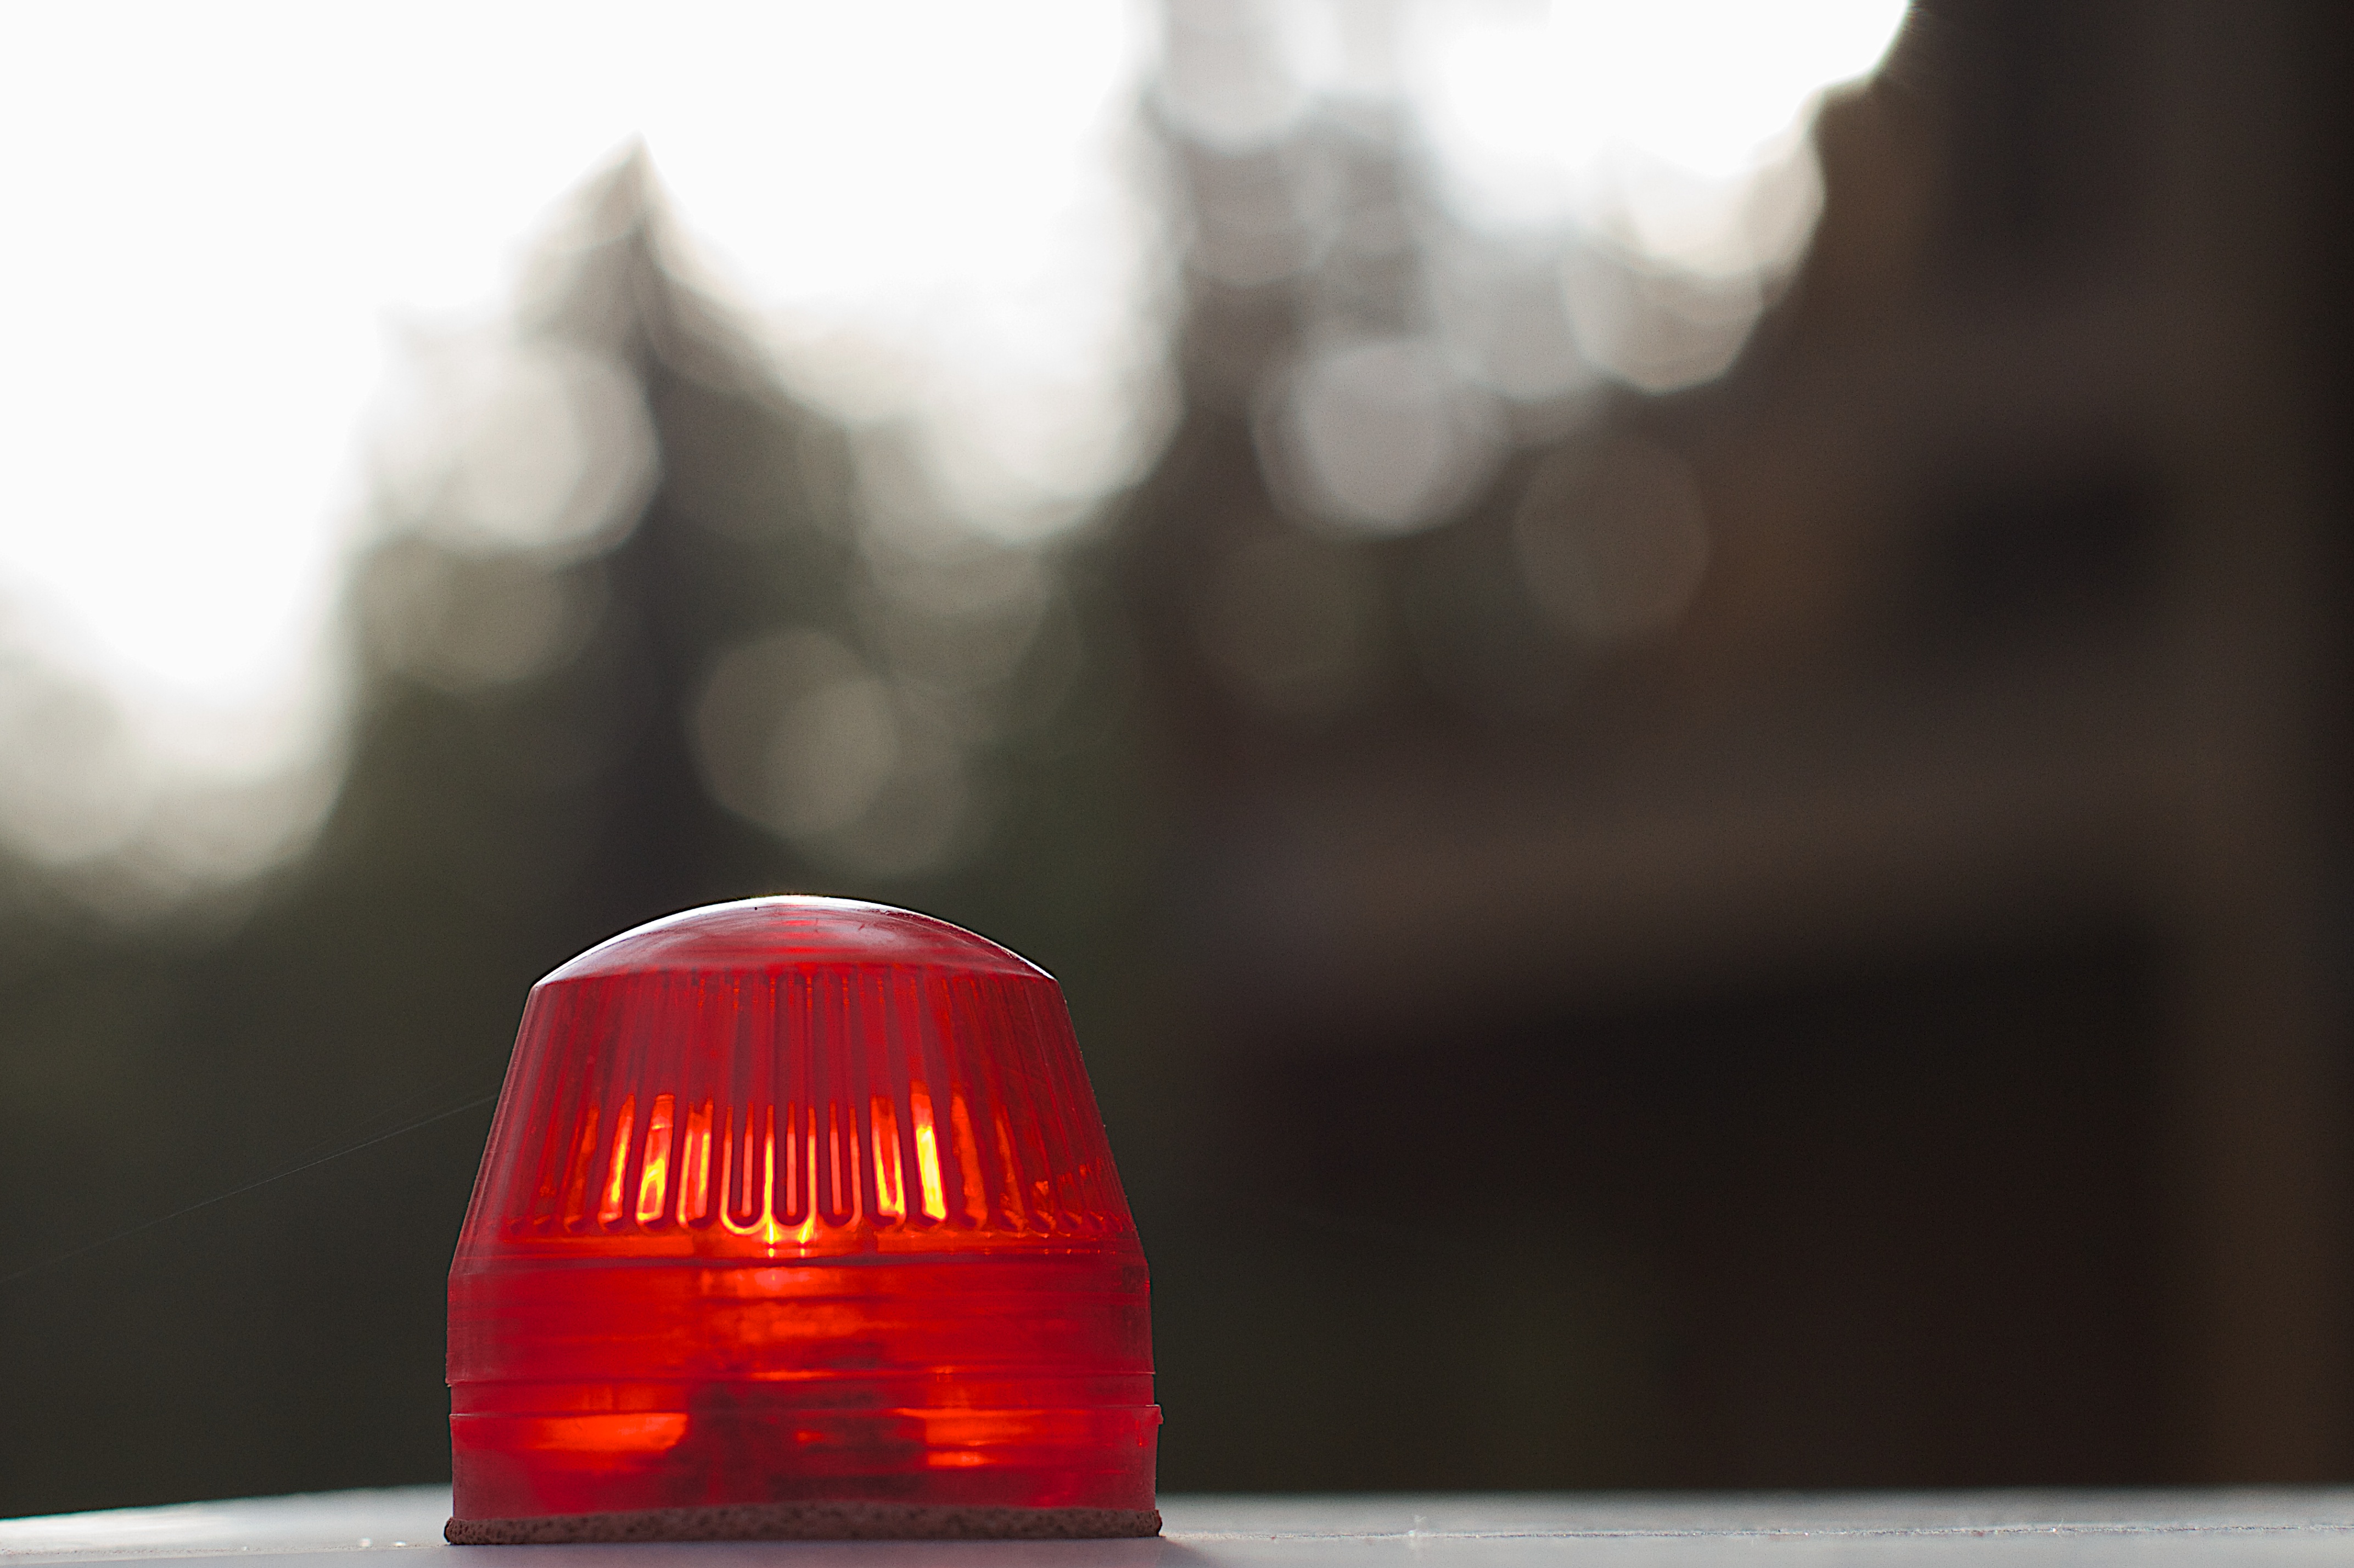
light, white, reflection, red, color, darkness, lighting, cool image, shape, macro photography